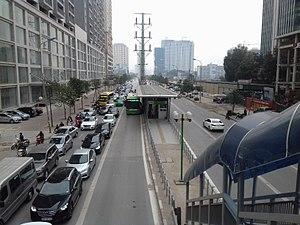
Les bus express d'Hanoï ou Transport Rapide par Bus d'Hanoï sont un système de transport en commun par bus avec de grands abris routiers à Hanoï, au Viêt Nam.